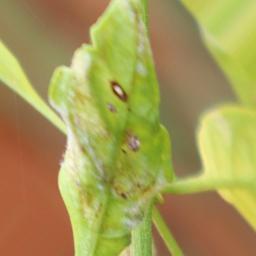
Label: powdery mildew